Gertrude Hall

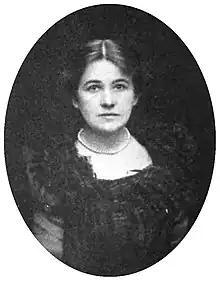
Photograph by Hollinger, c. 1900

Gertrude Hall (September 8, 1863 – February 28, 1961), also known as Gertrude Hall Brownell, was an American writer of poems, short stories, novels, and nonfiction. She also translated works from the French. She was the second wife of American art and literary critic William Crary Brownell (1851–1928); after his death she anthologized his work and wrote a memoir of their life together.